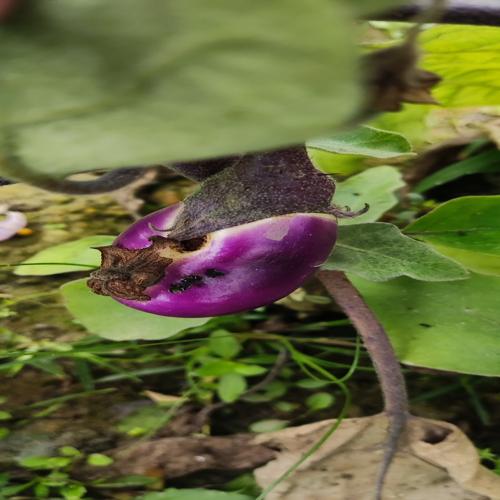
Label: Shoot and Fruit Borer